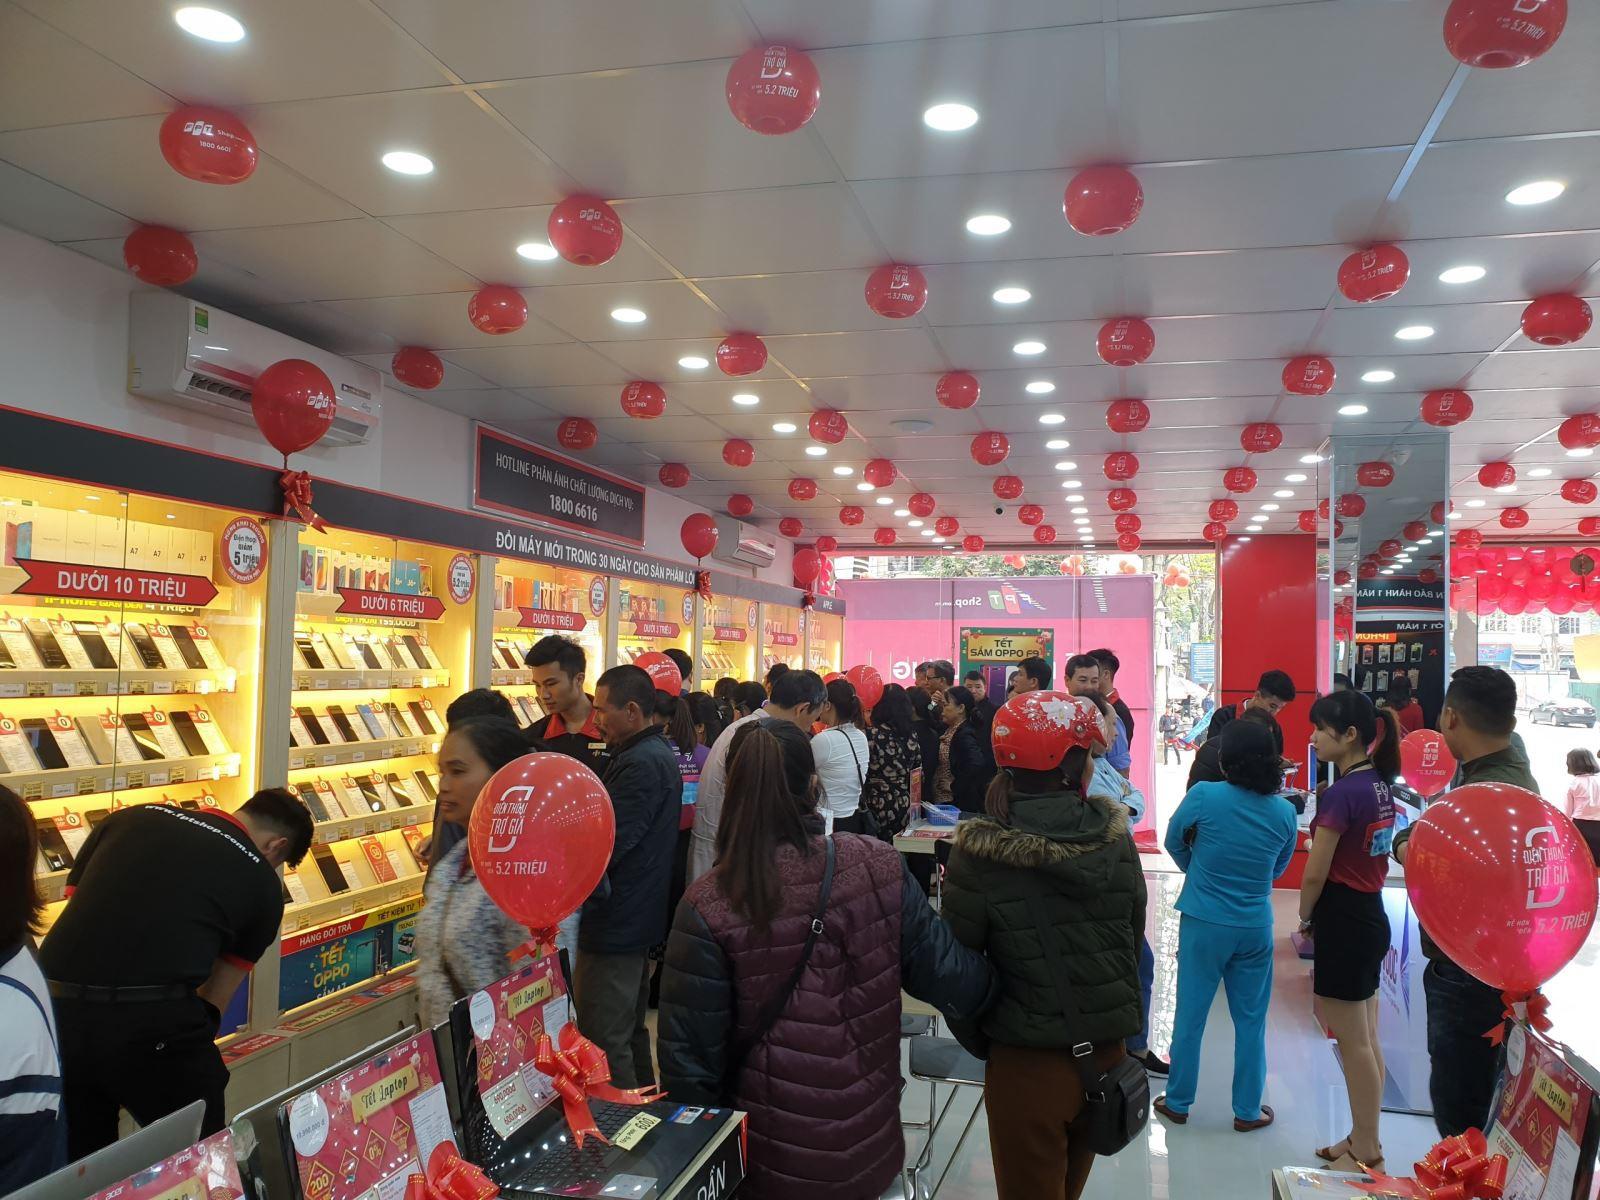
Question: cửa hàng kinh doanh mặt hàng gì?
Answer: cửa hàng kinh doanh các thiết bị điện tử